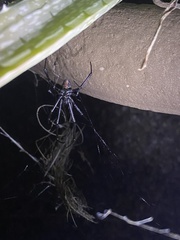
Species: Lactrodectus_hesperus